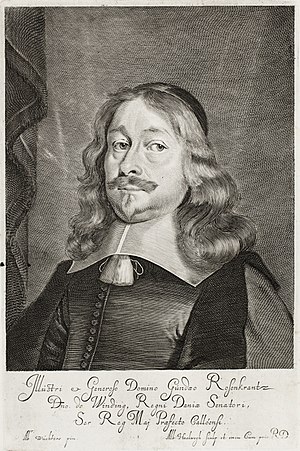
Gunde Rosenkrantz
Gunde Rosenkrantz var en dansk adelsmand.